Climate change in Vermont

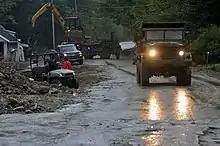
Flood cleanup, 2011

Rising temperatures and shifting rainfall patterns are likely to increase the intensity of both floods and droughts. Average annual precipitation in the Northeast increased 10 percent from 1895 to 2011, and precipitation from extremely heavy storms has increased 70 percent since 1958.